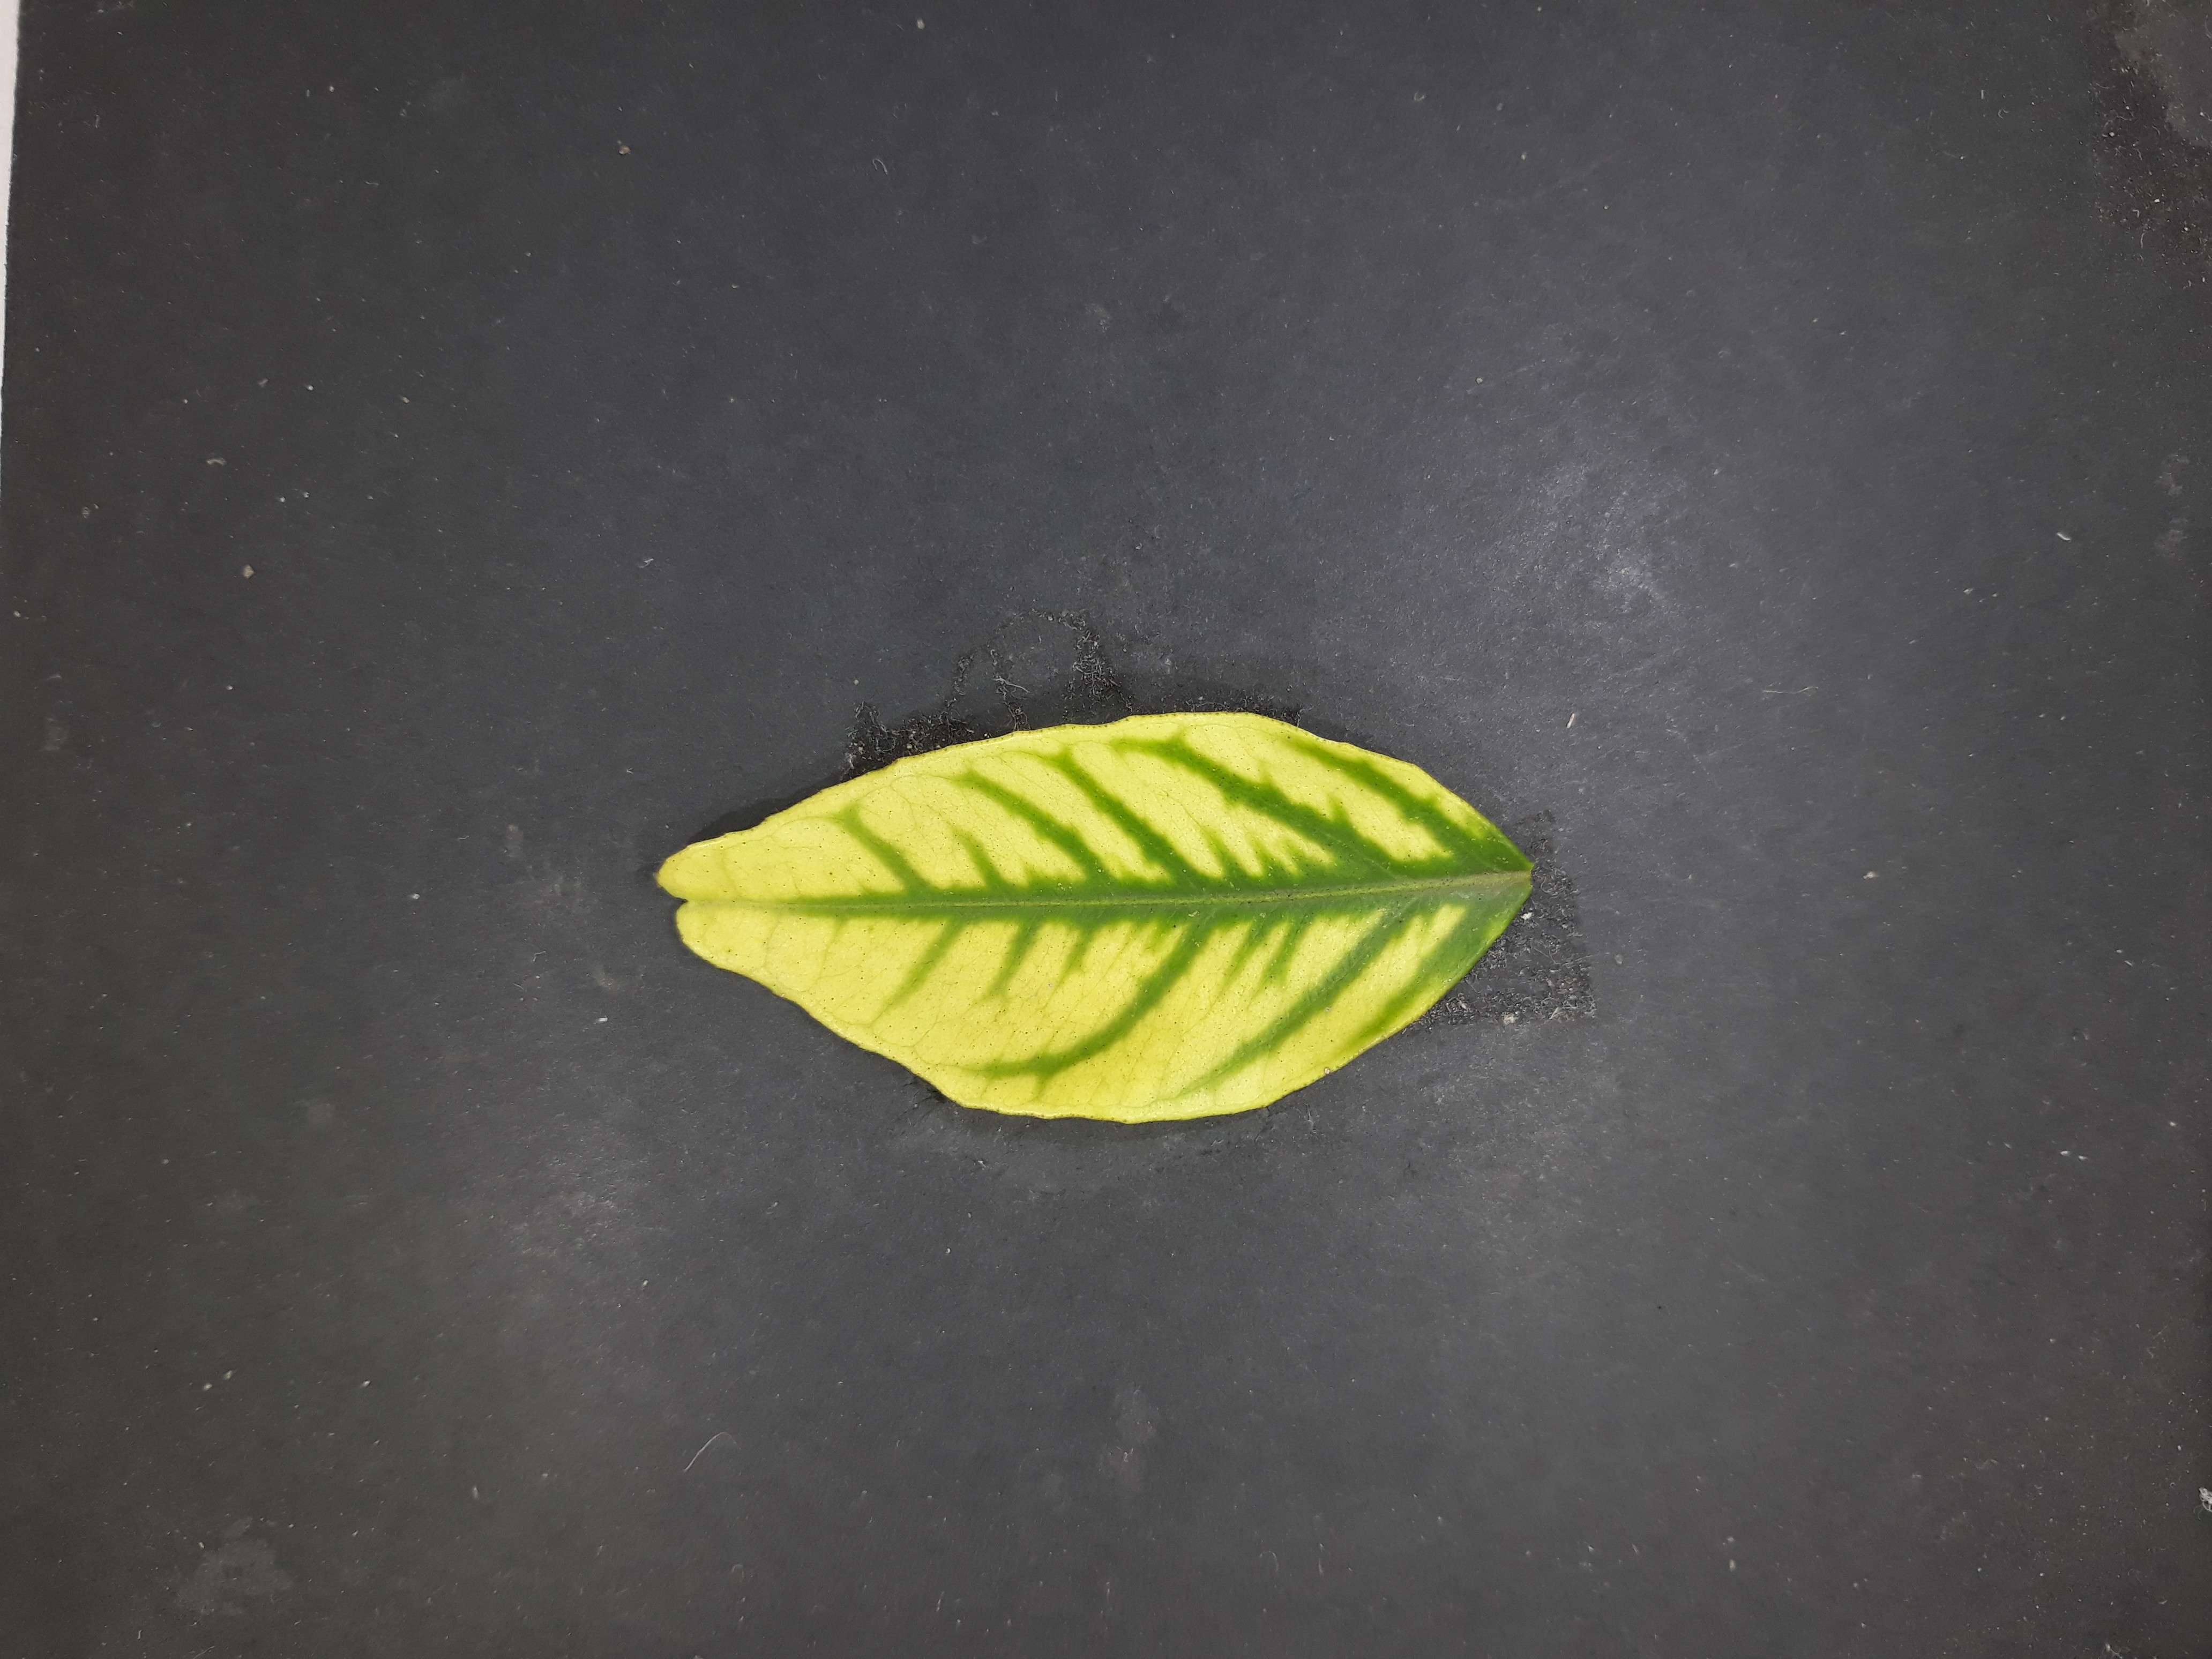
Label: Zinc deficiency (Zn)